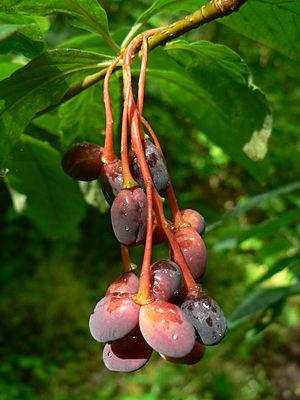
Oemleria cerasiformis est la seule espèce du genre botanique Oemleria.